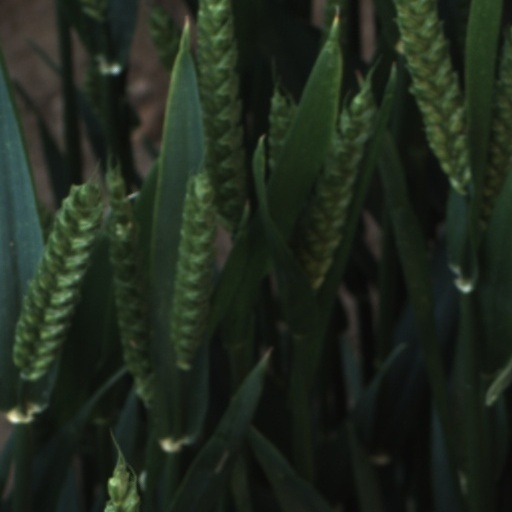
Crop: wheat